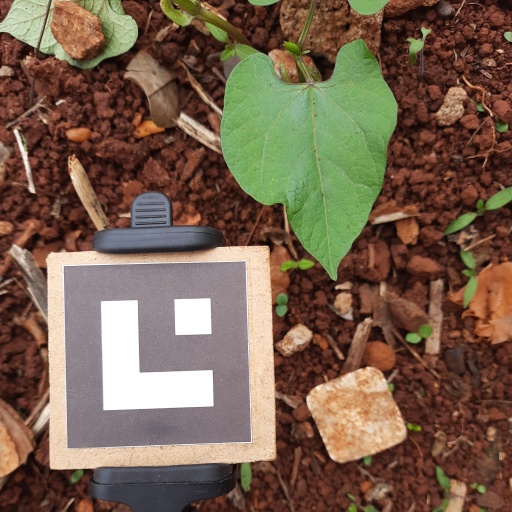
Observations: wavy surface, no eating holes, under shade